Morphology (linguistics)

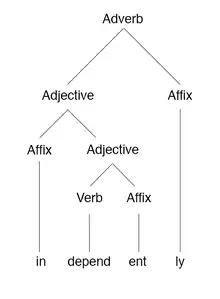
Morpheme-based morphology tree of the word "independently"

In morpheme-based morphology, word forms are analyzed as arrangements of morphemes. A morpheme is defined as the minimal meaningful unit of a language. In a word such as "independently", the morphemes are said to be "in-", "de-", "pend", "-ent", and "-ly"; "pend" is the (bound) root and the other morphemes are, in this case, derivational affixes. In words such as "dogs", "dog" is the root and the "-s" is an inflectional morpheme. In its simplest and most naïve form, this way of analyzing word forms, called "item-and-arrangement", treats words as if they were made of morphemes put after each other ("concatenated") like beads on a string. More recent and sophisticated approaches, such as distributed morphology, seek to maintain the idea of the morpheme while accommodating non-concatenated, analogical, and other processes that have proven problematic for item-and-arrangement theories and similar approaches.